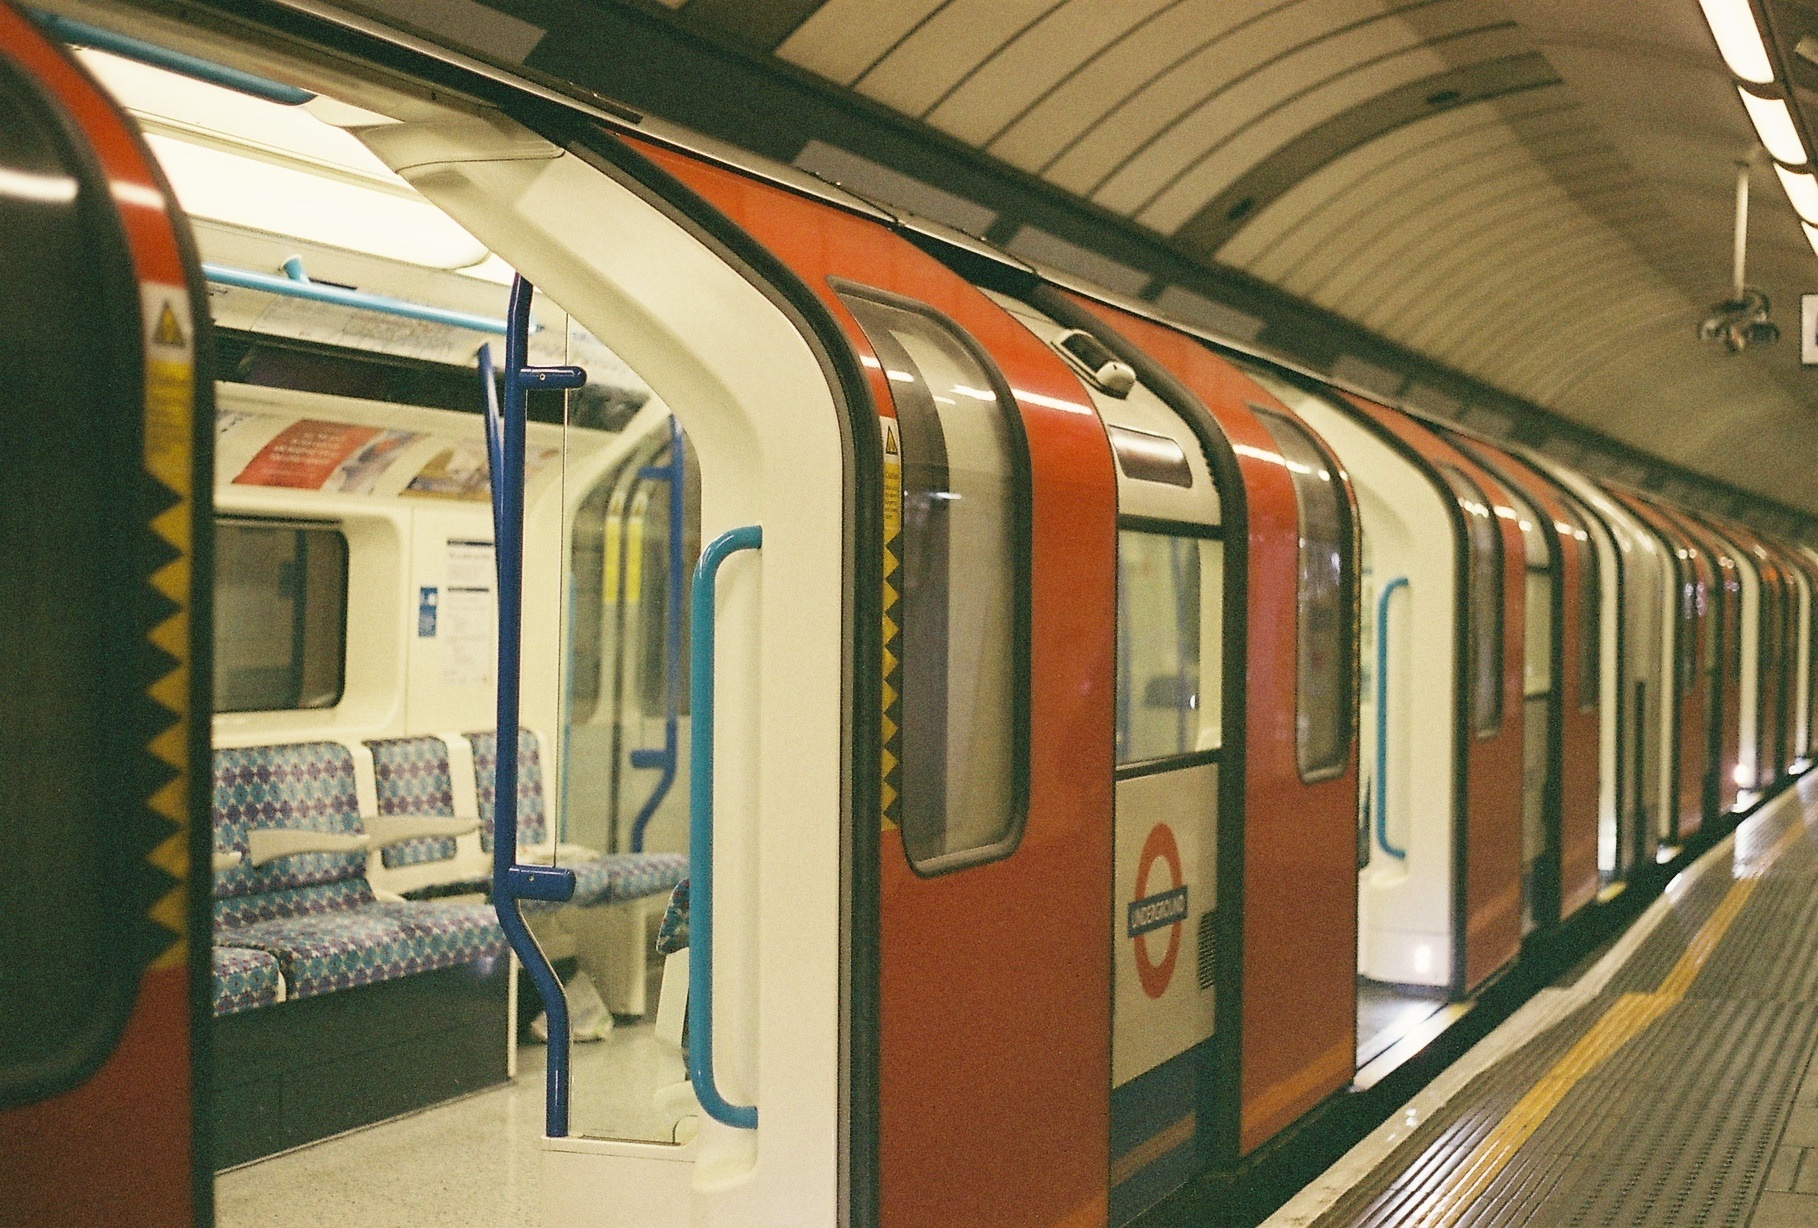
urban, train, subway, underground, transportation, transport, vehicle, station, public transport, metro station, passenger, rolling stock, metropolitan area, rapid transit